Anne-Marie Trevelyan

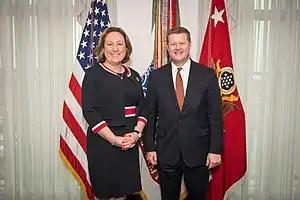

She was promoted to Minister of State for the Armed Forces on 16 December 2019. As Minister of State for the Armed Forces, she met with the United States Secretary of the Army Ryan D. McCarthy at The Pentagon on 11 February 2020.